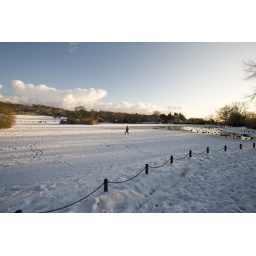
A kid walking on the lake in Saltwell Park, Gateshead.